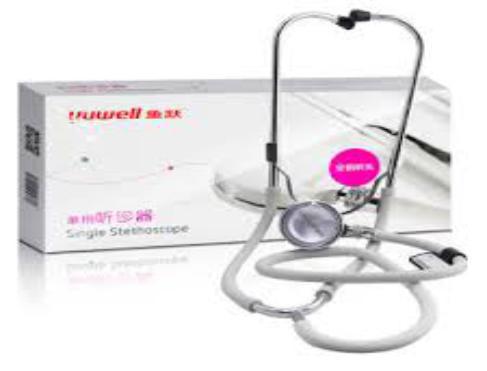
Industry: Medical